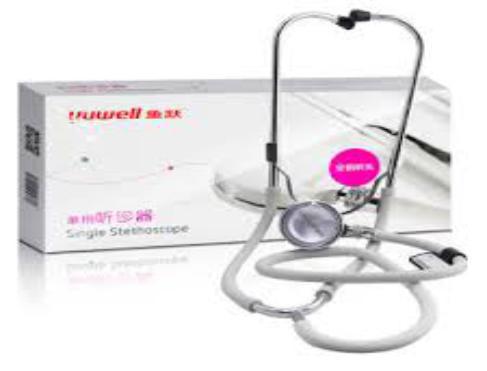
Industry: Medical